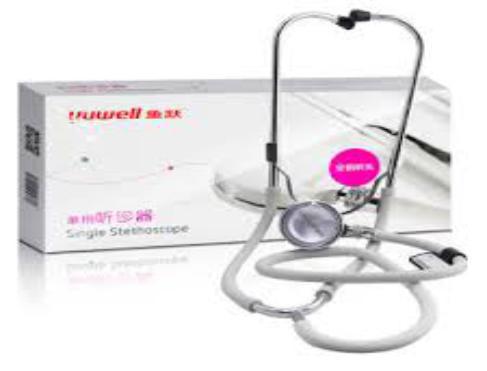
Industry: Medical